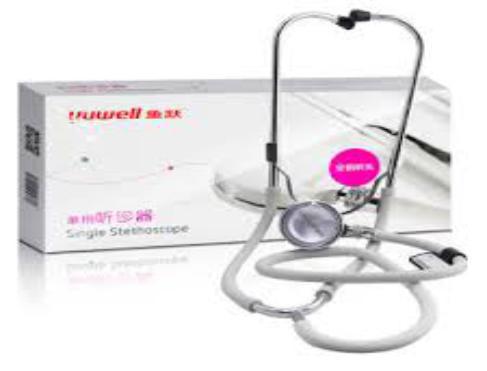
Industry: Medical